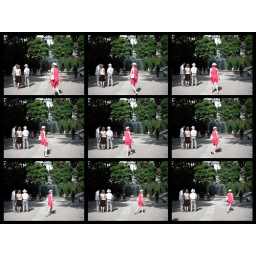
the lady in the red dress